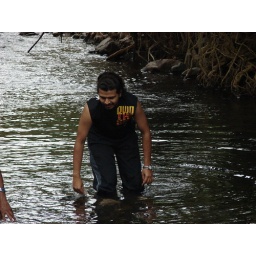
Enjoying in the river water